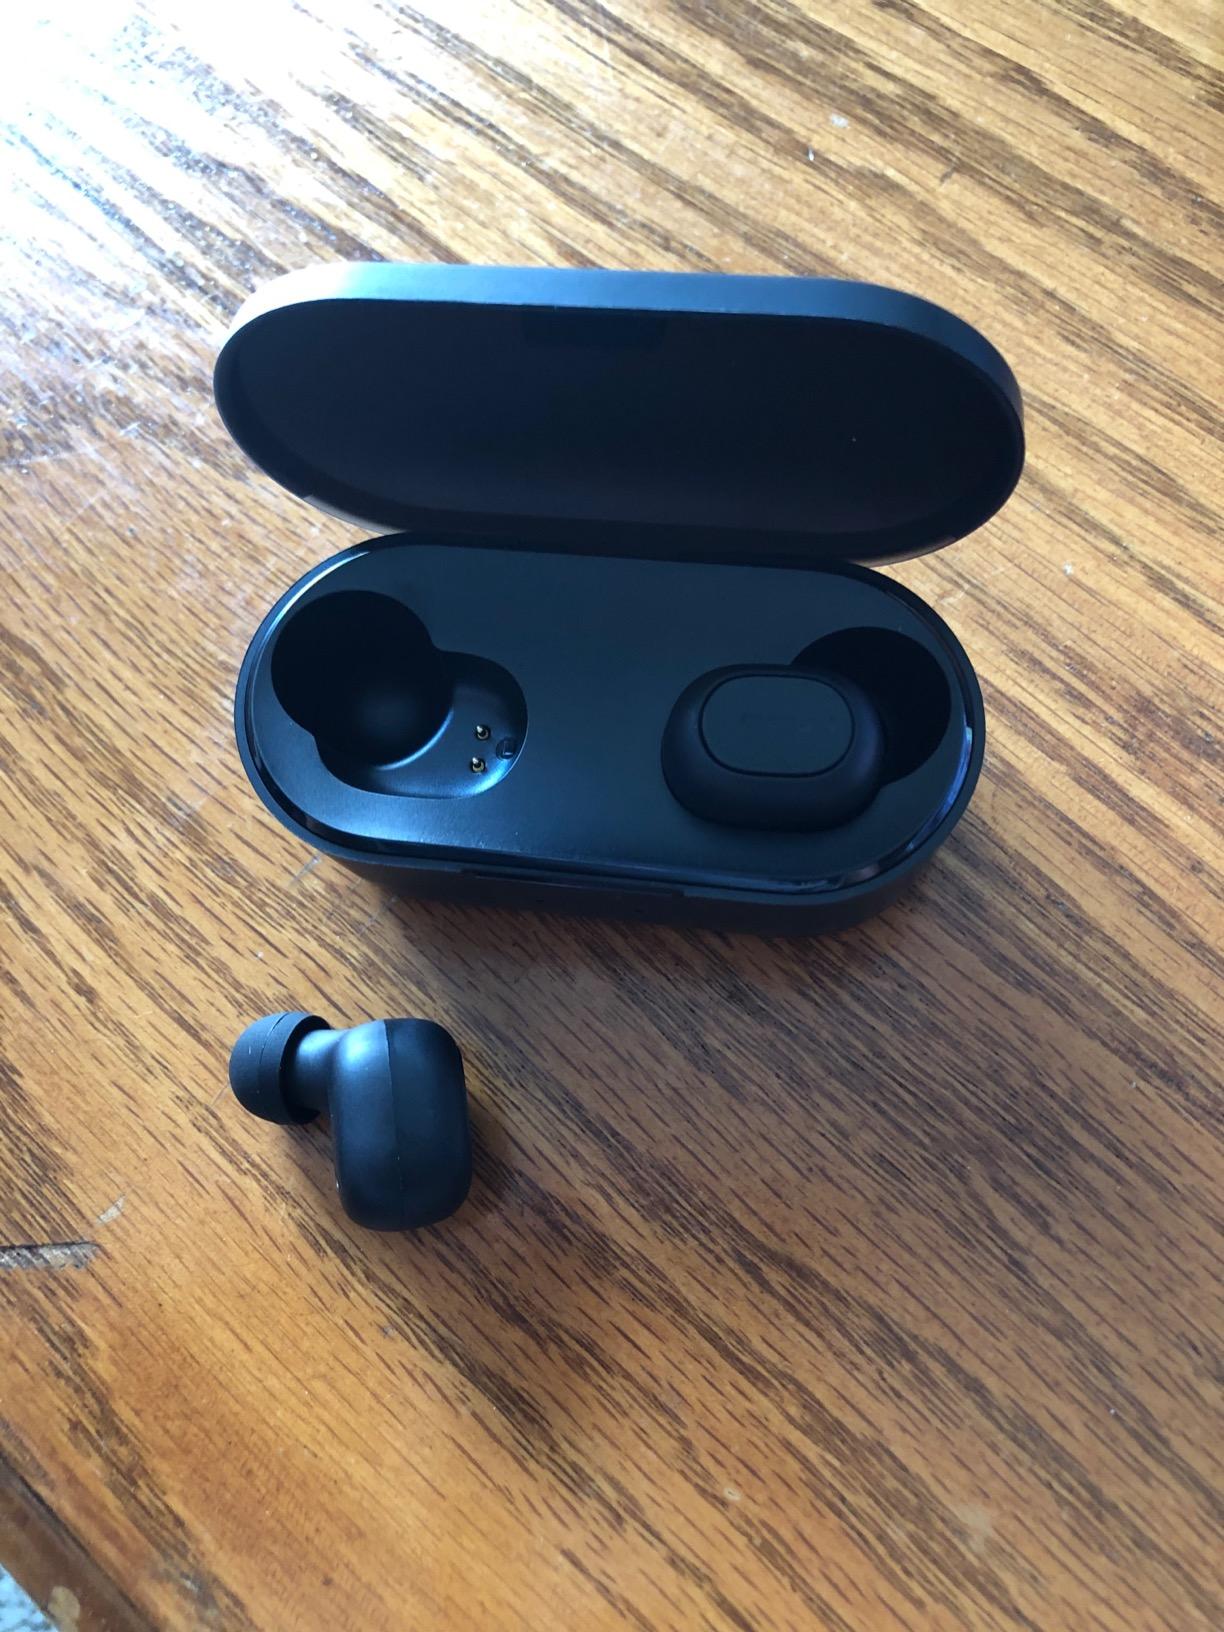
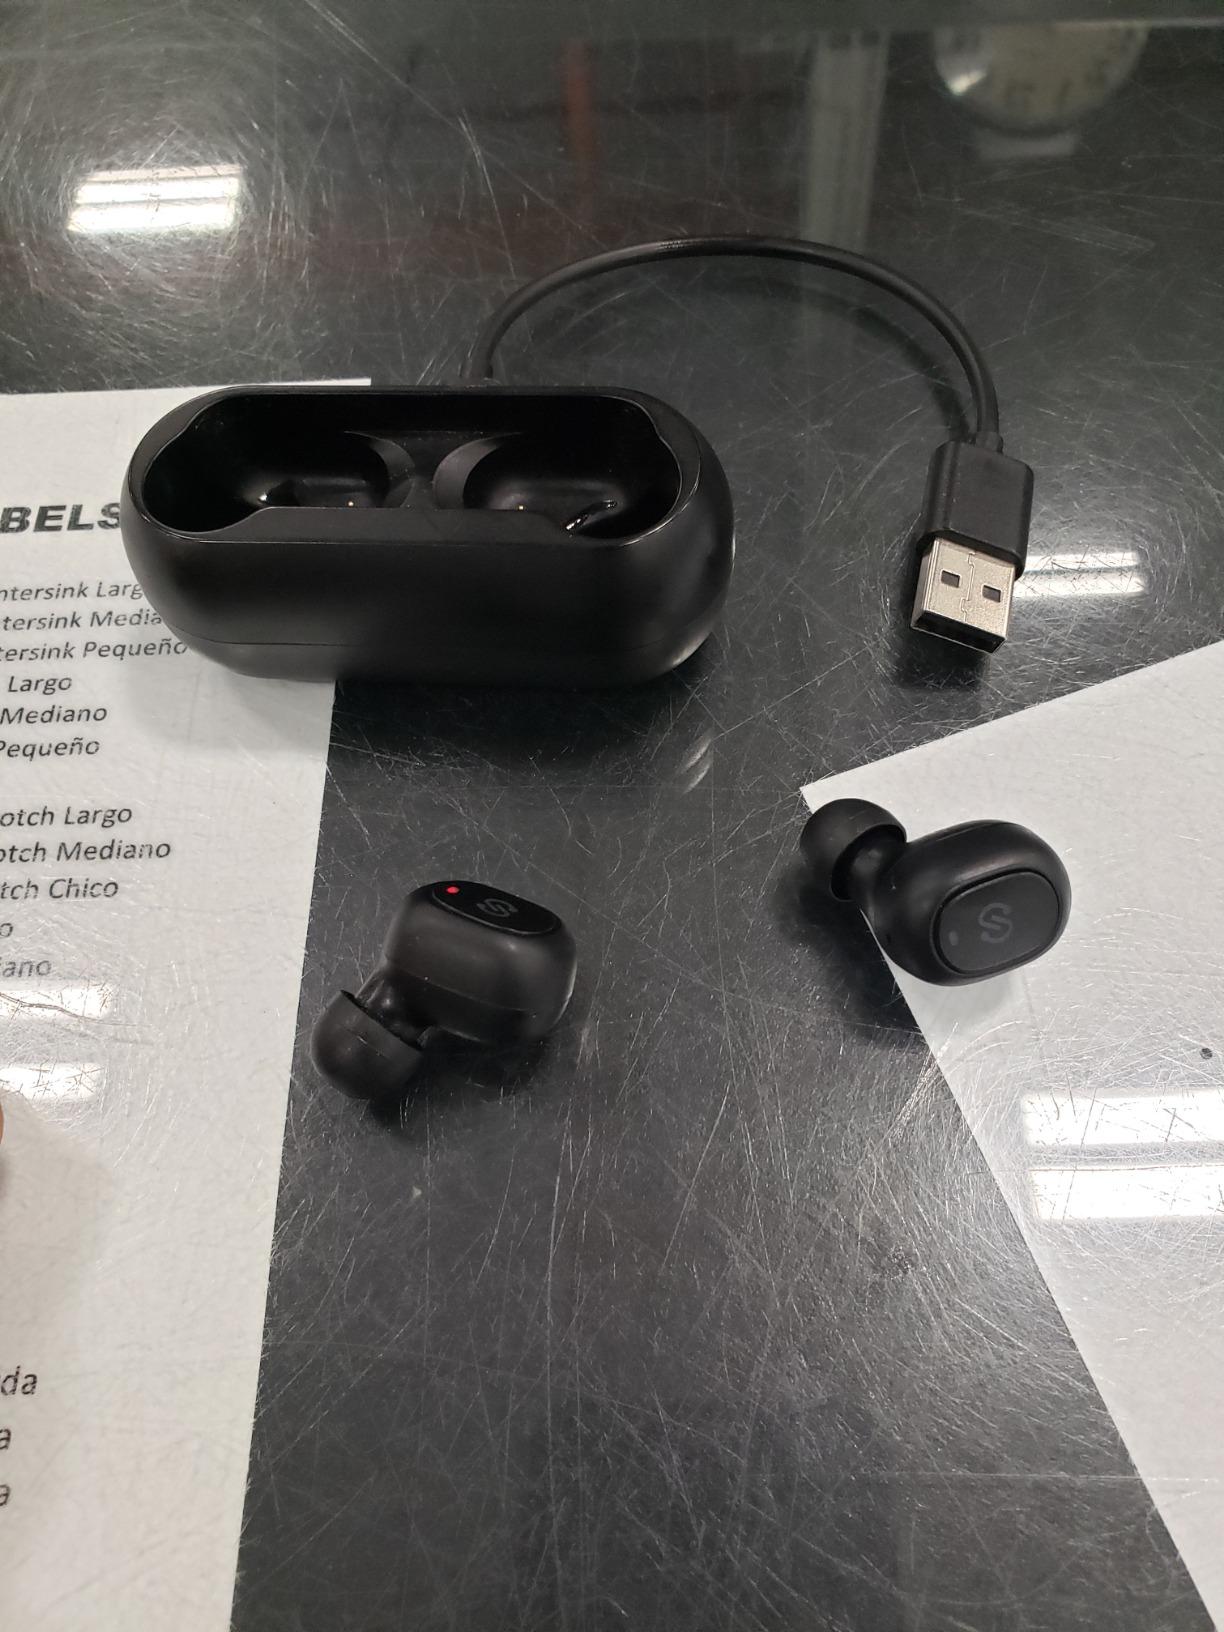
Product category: earbuds
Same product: no